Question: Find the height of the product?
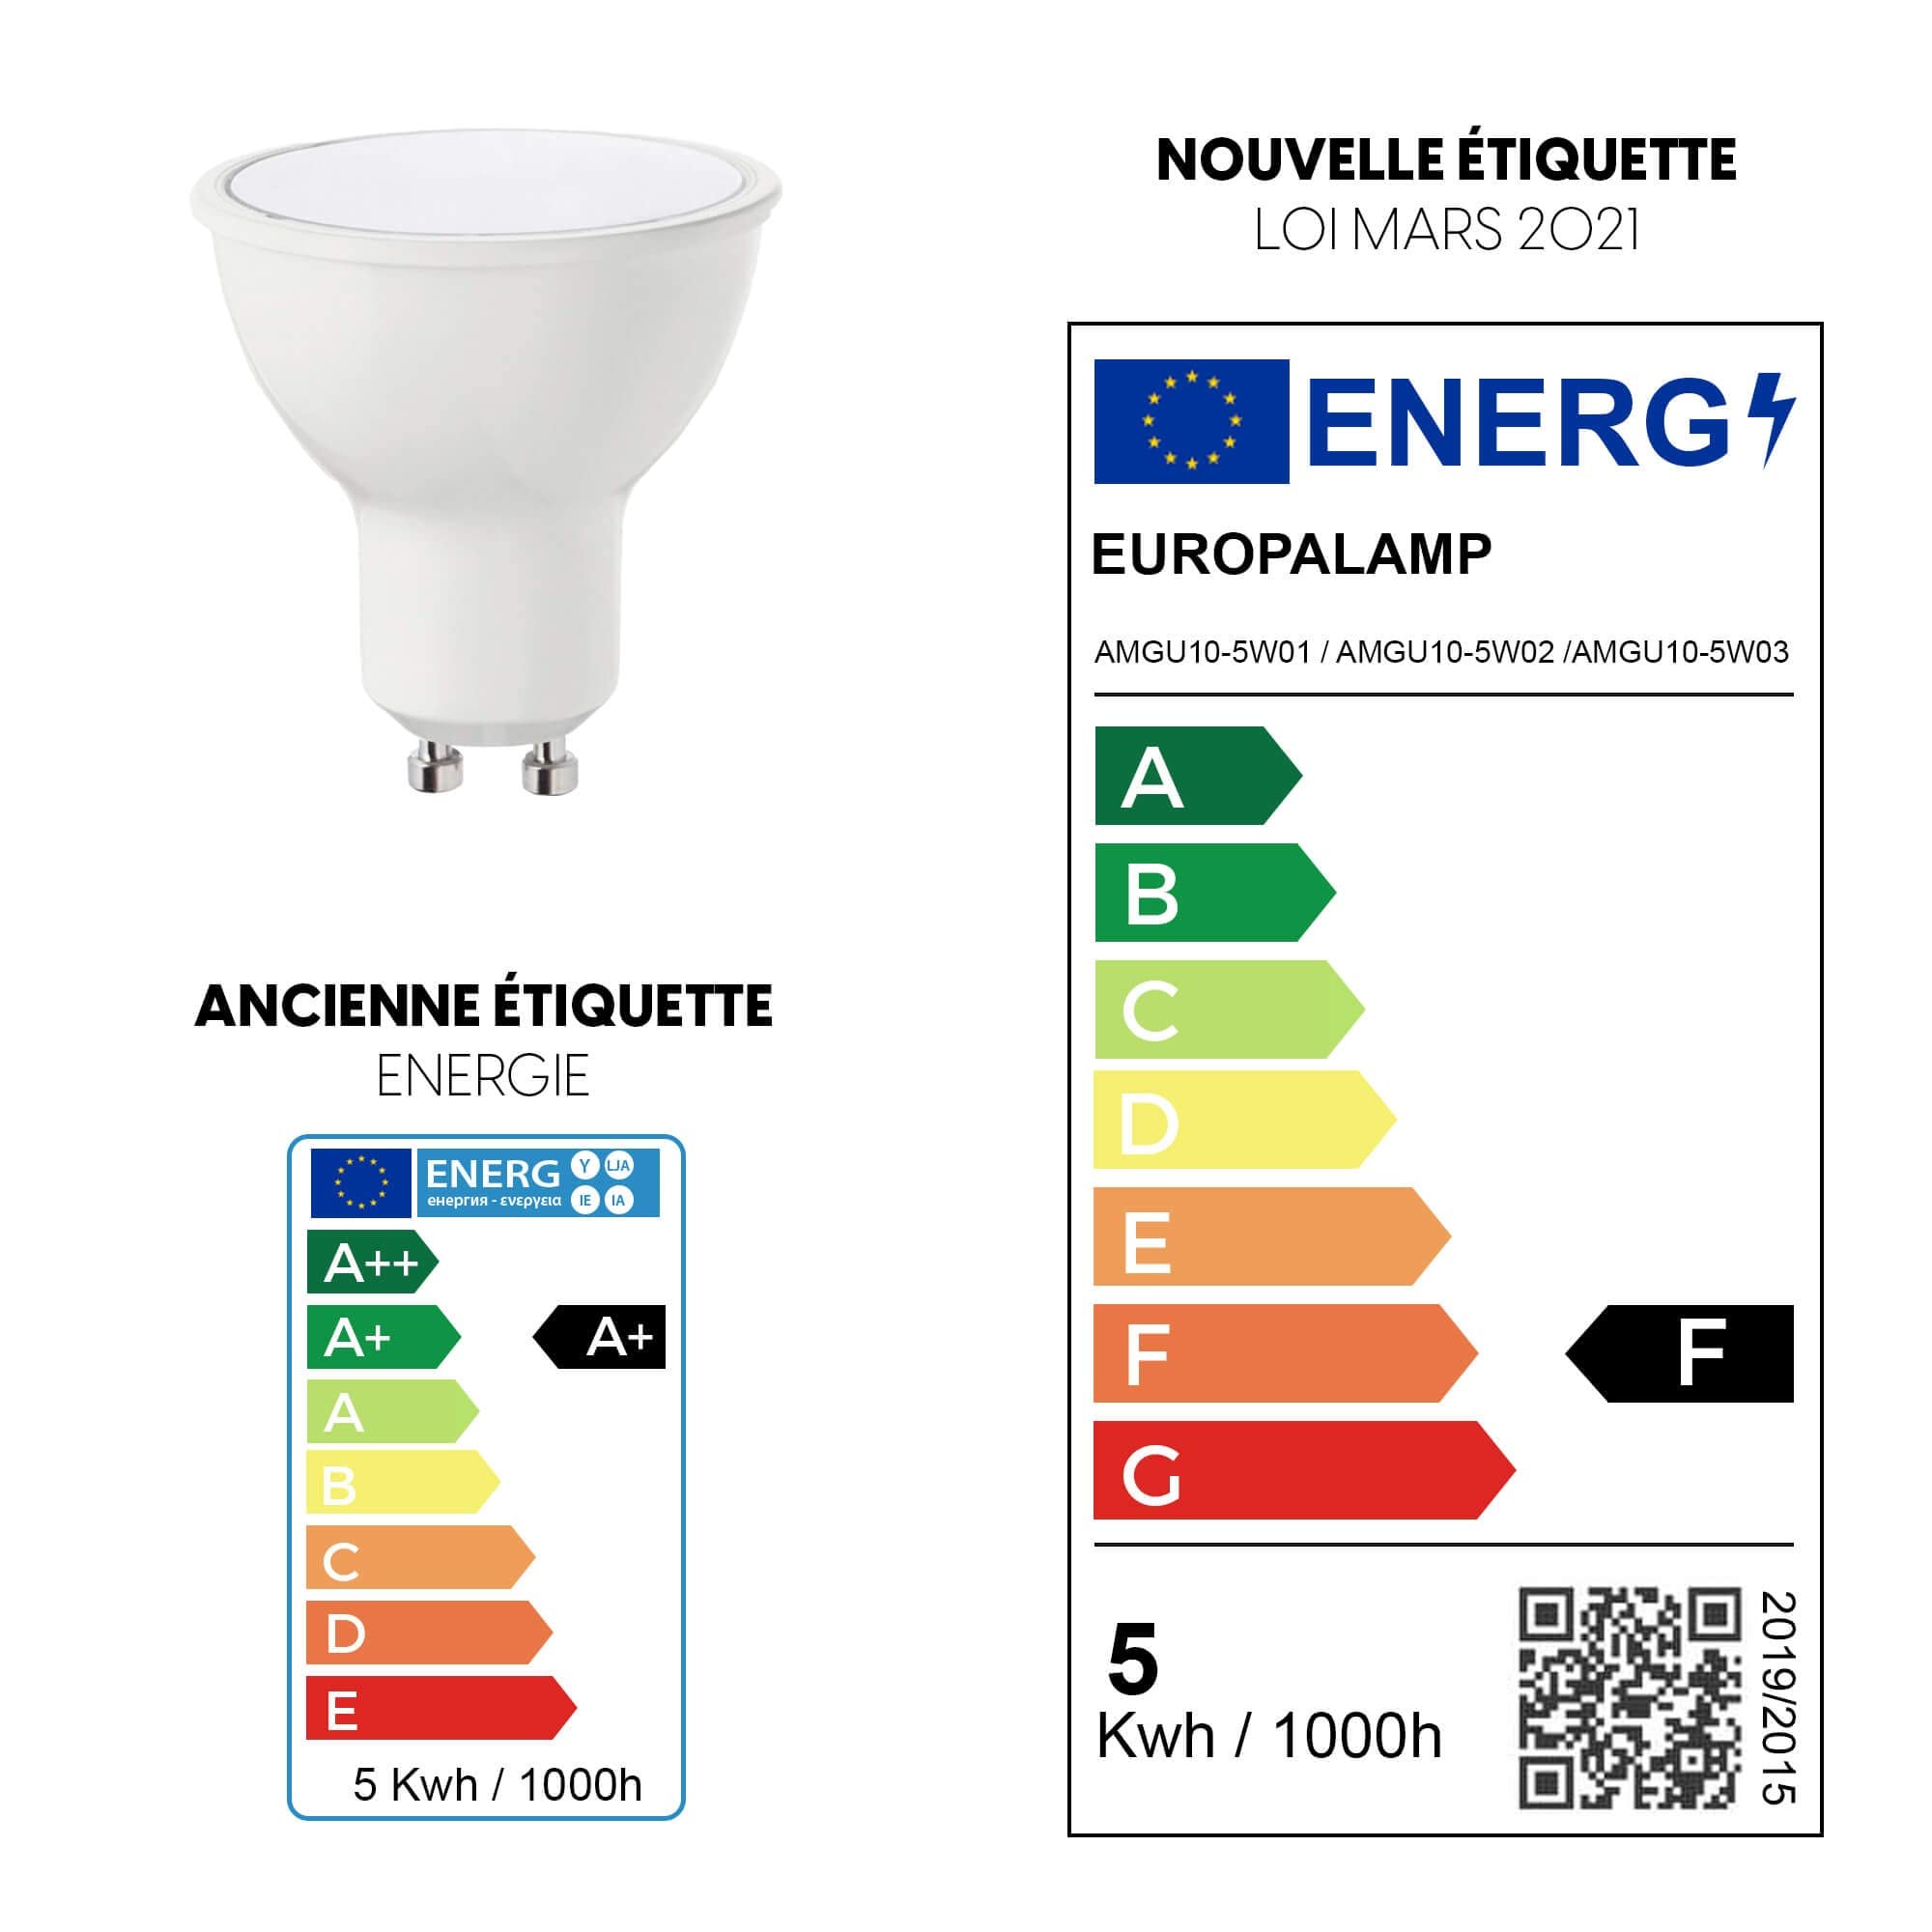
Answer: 1.0 metre